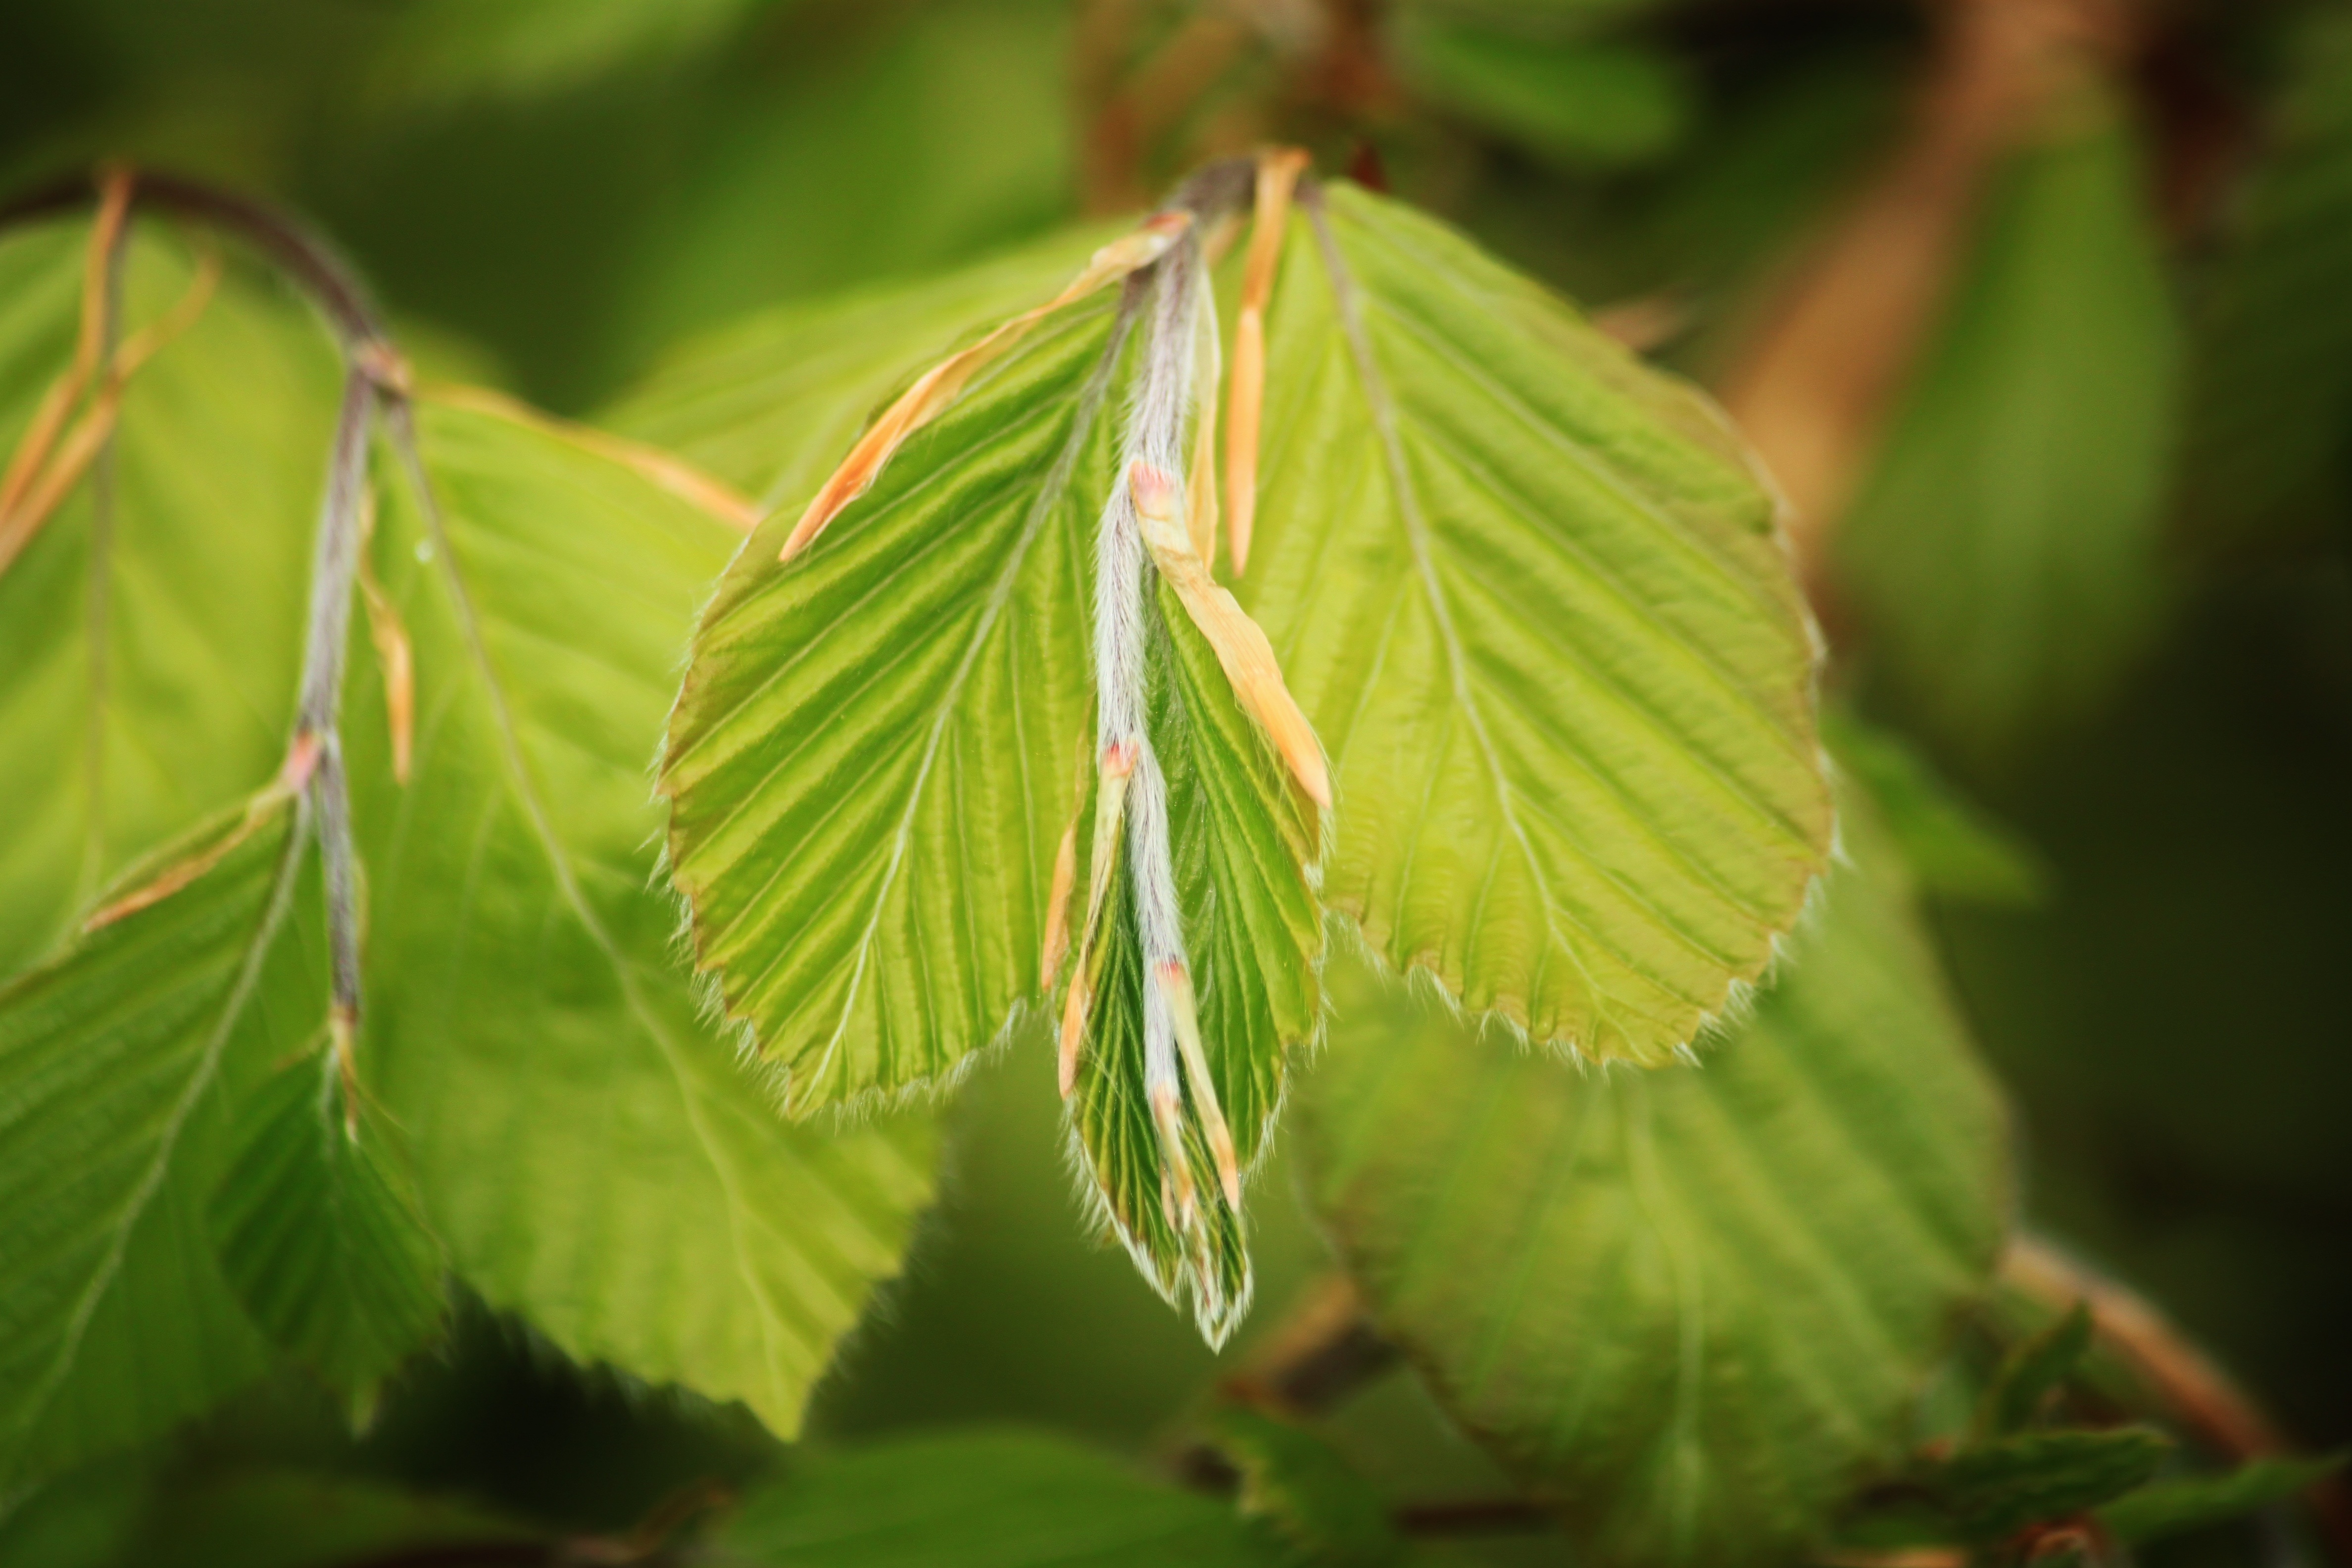
tree, nature, branch, structure, growth, plant, sunlight, leaf, flower, young, spring, green, insect, fresh, botany, yellow, flora, sprout, close up, deciduous tree, deciduous forest, leaves, shrub, bright, deciduous, bud, beech, awakening, shoots, macro photography, live new, green leaf, flowering plant, lime green, beech leaf, leaf structure, boy shoots, beech leaves, knock out, young beech leaves, book industry, woody plant, land plant